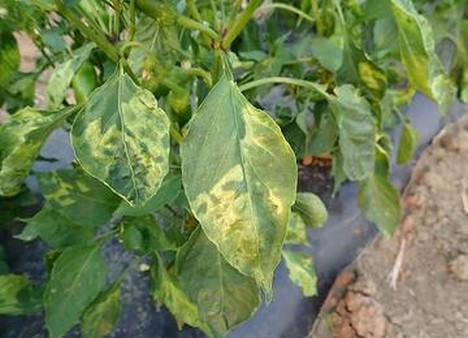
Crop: apple
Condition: mosaic_virus